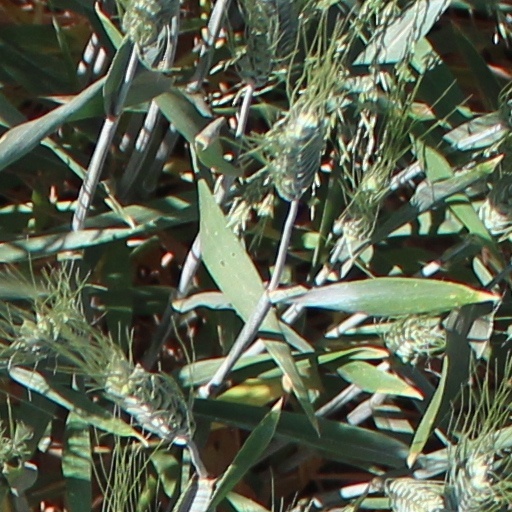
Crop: wheat